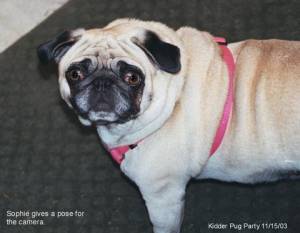
Animal: dog
Breed: pug